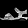
Label: Sandal